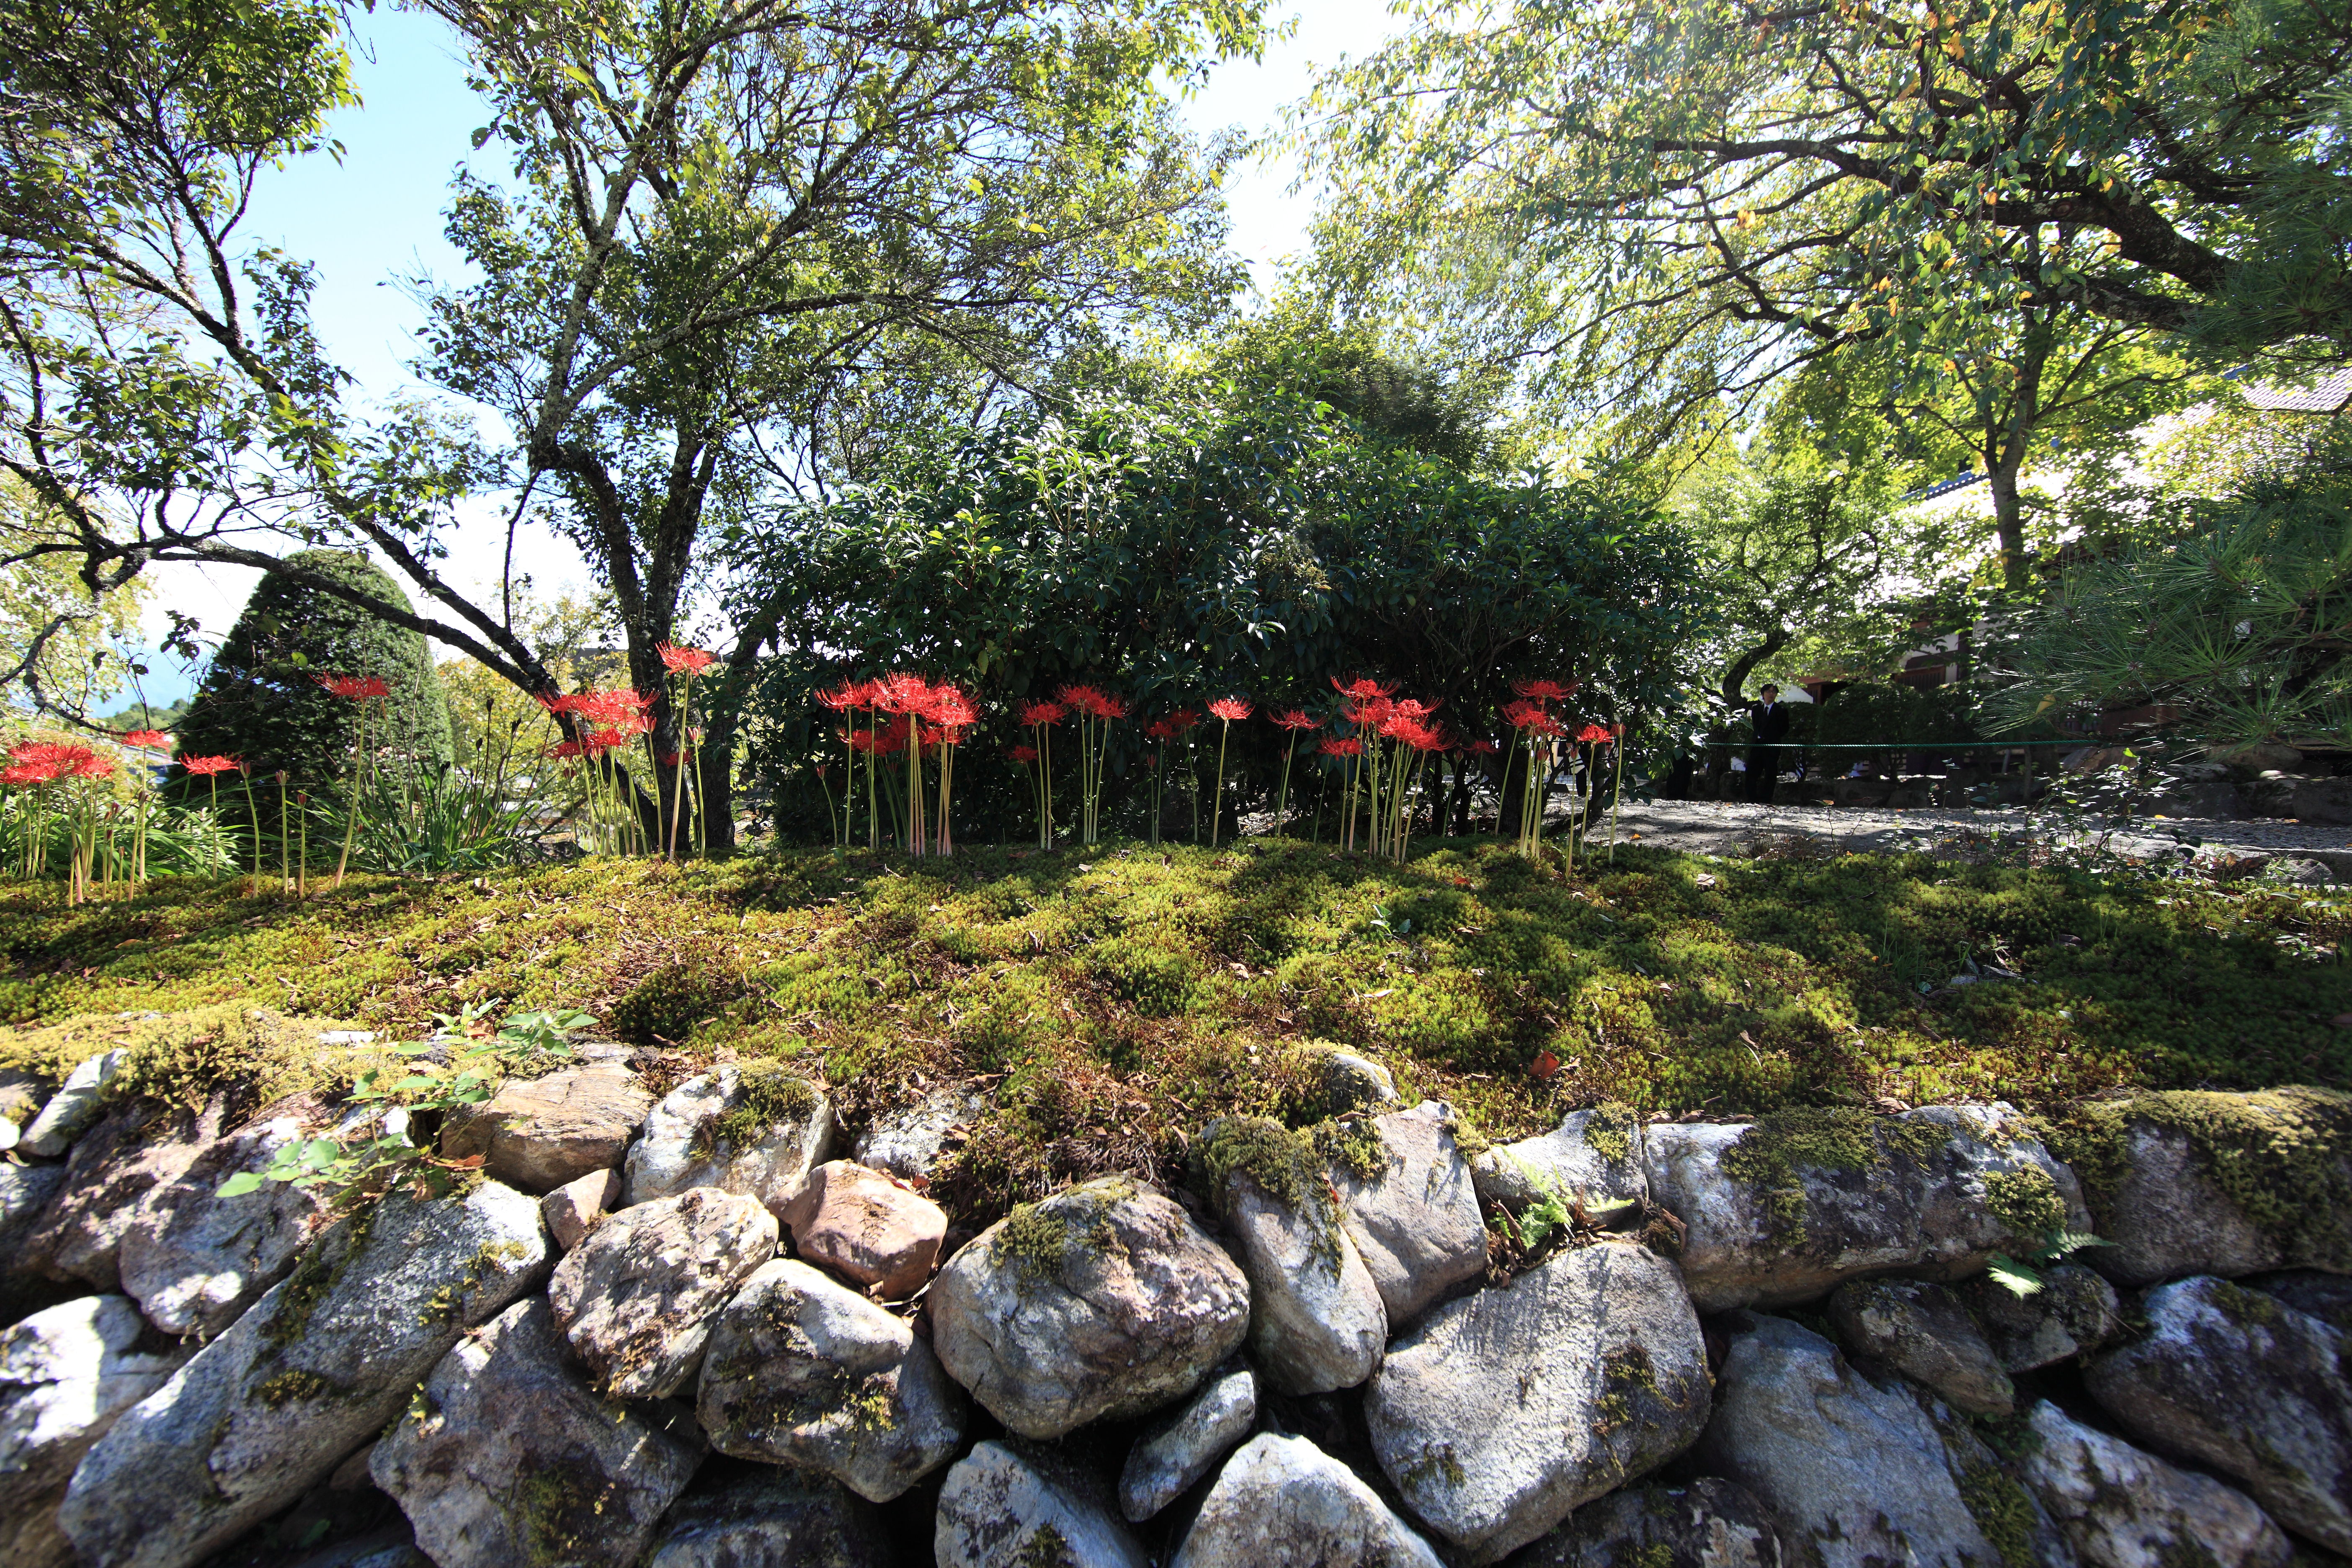
tree, flower, pond, high, botany, garden, flora, cool image, 5d, hires, botanical garden, woodland, radiata, i, markii, hi, res, resolution, nagano, lycoris, redspiderlily, komagane, kozenji, kohzenji